West Lake Resortopia

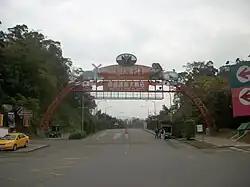

The West Lake Resortopia is a theme park in Sanyi Township, Miaoli County, Taiwan.